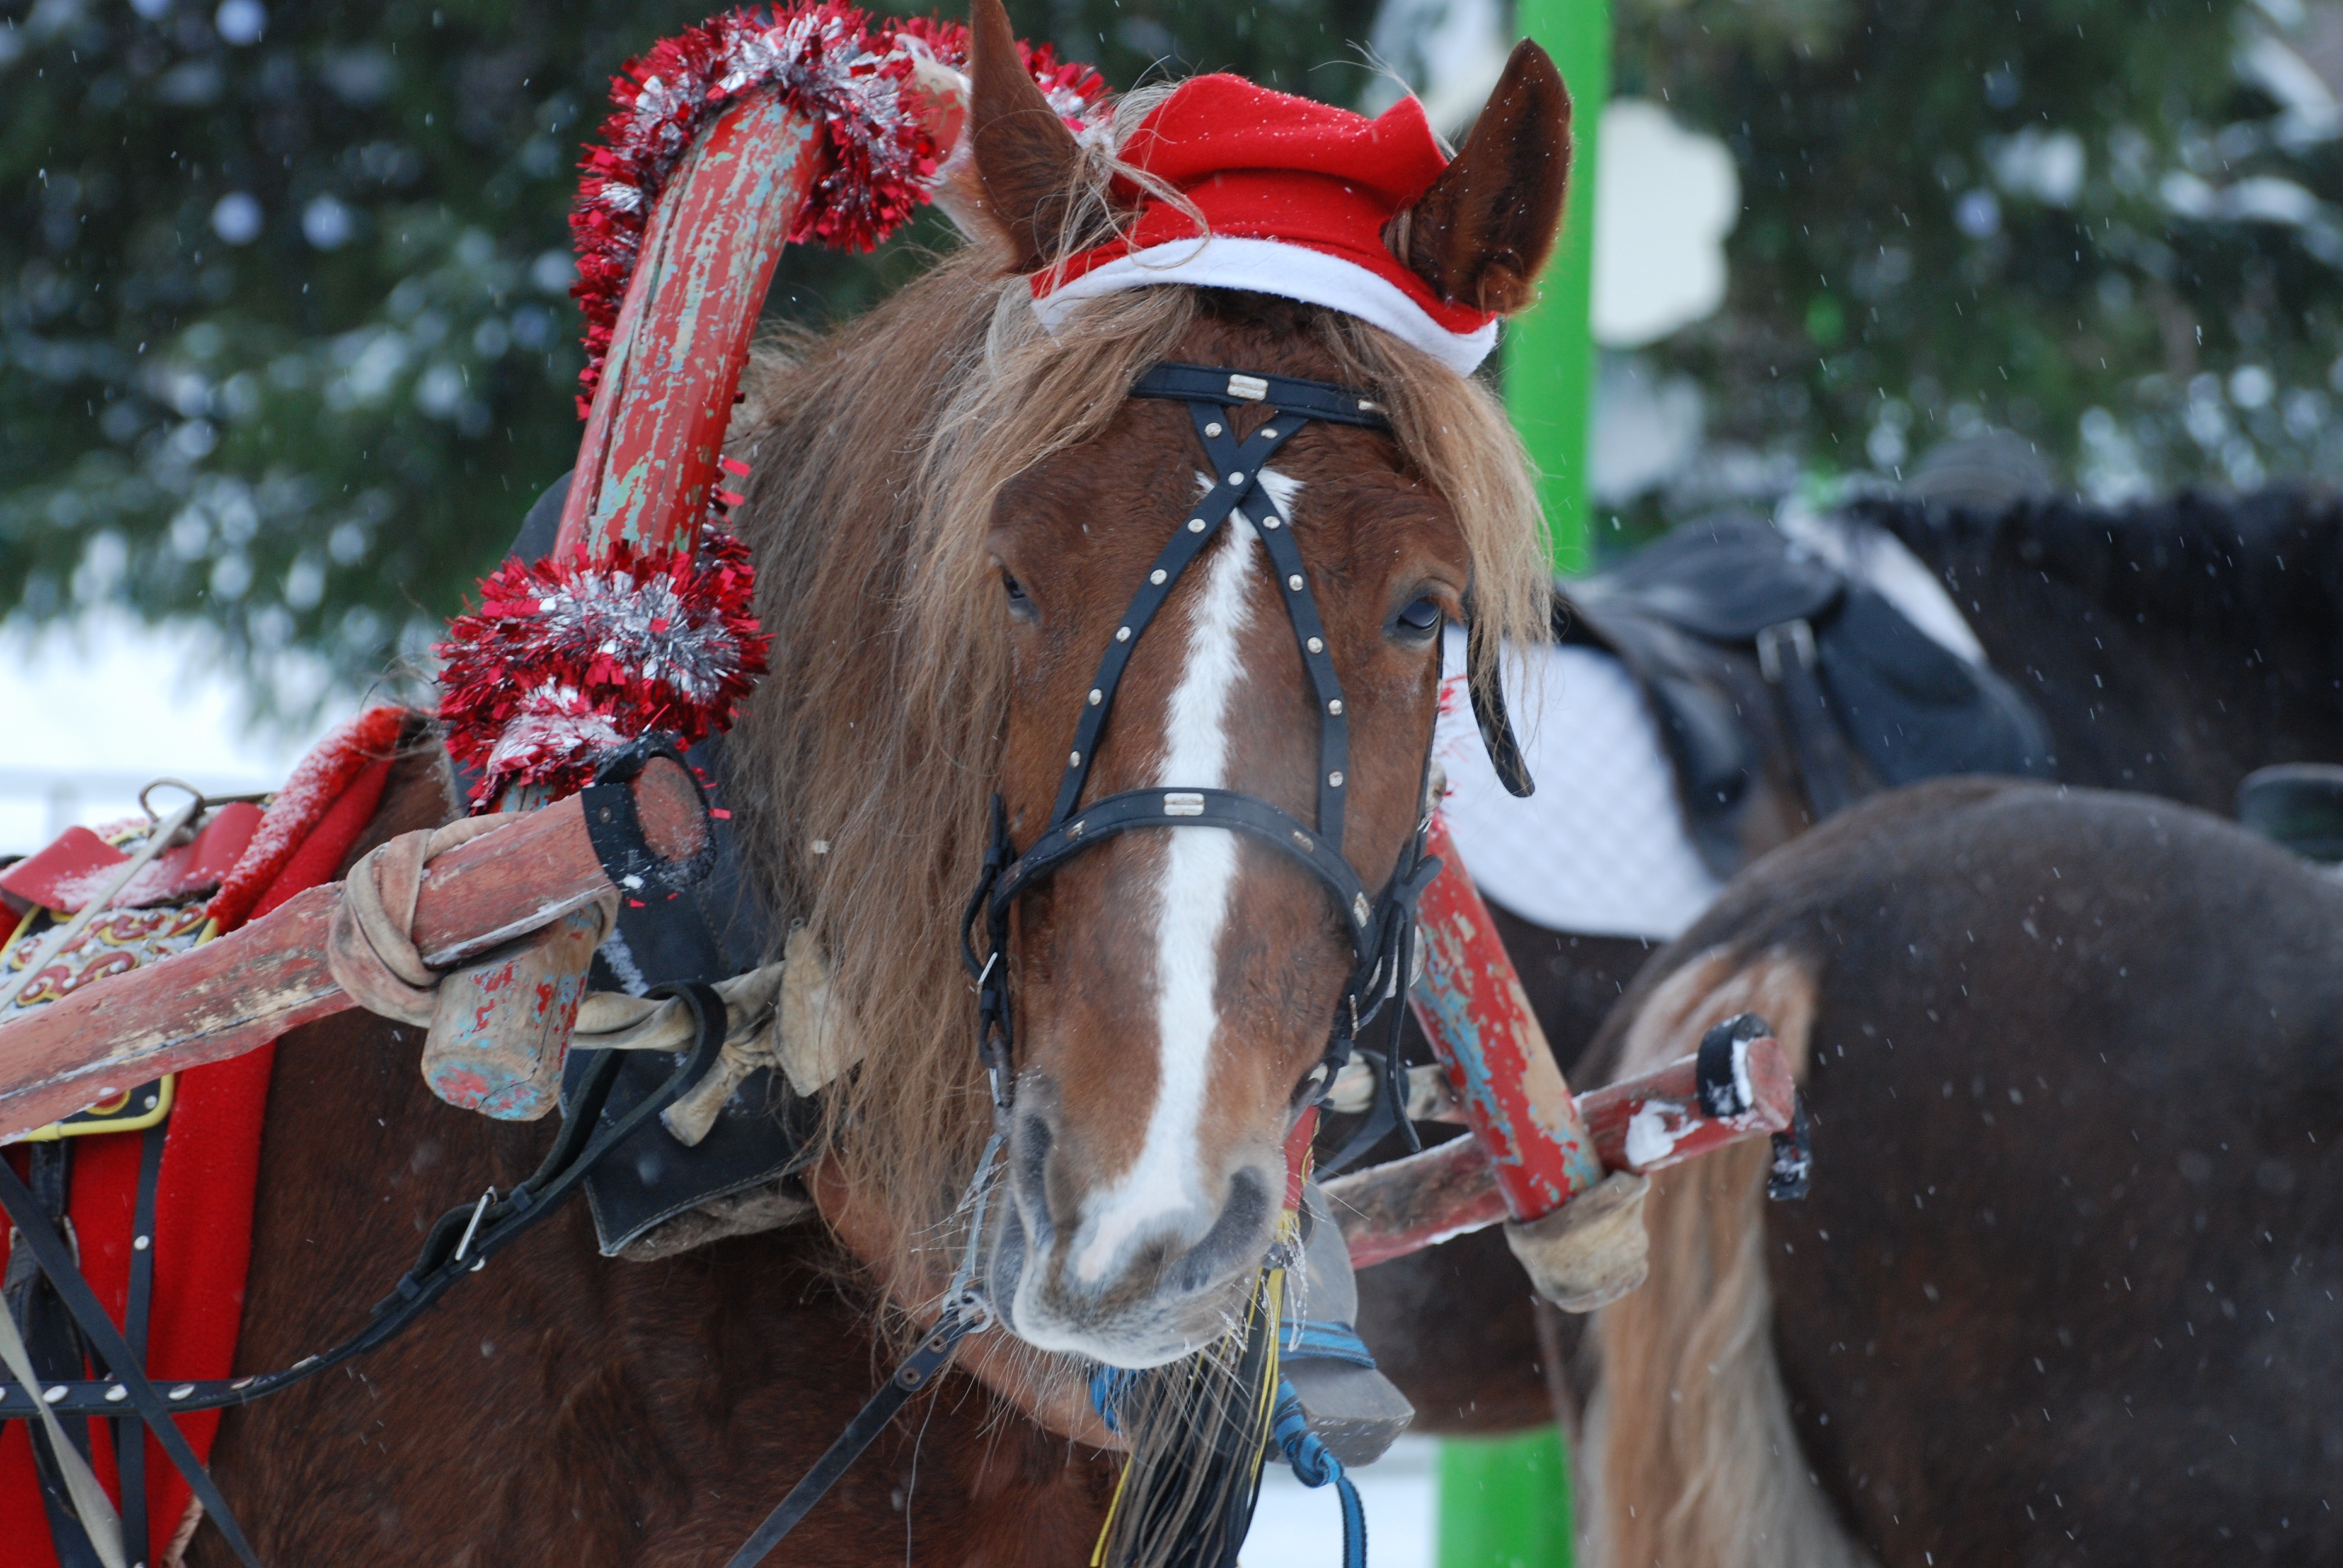
city, horse, rein, nikon, bridle, cool image, sports, racing, jockey, russia, d80, nikond80, 70300mmf4556gvr, yaroslavl, pack animal, horse like mammal, horse harness, horse tack, animal sports, equestrian sport